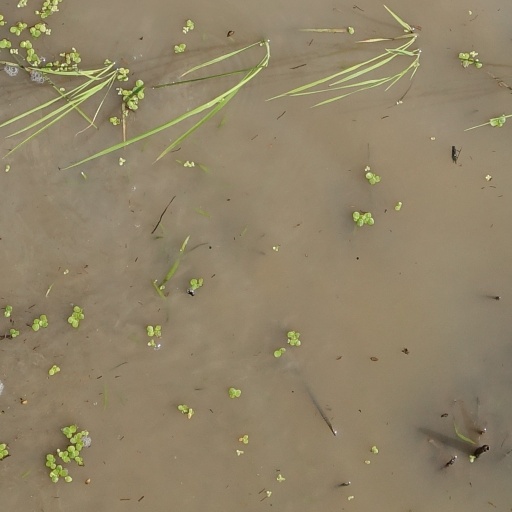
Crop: rice